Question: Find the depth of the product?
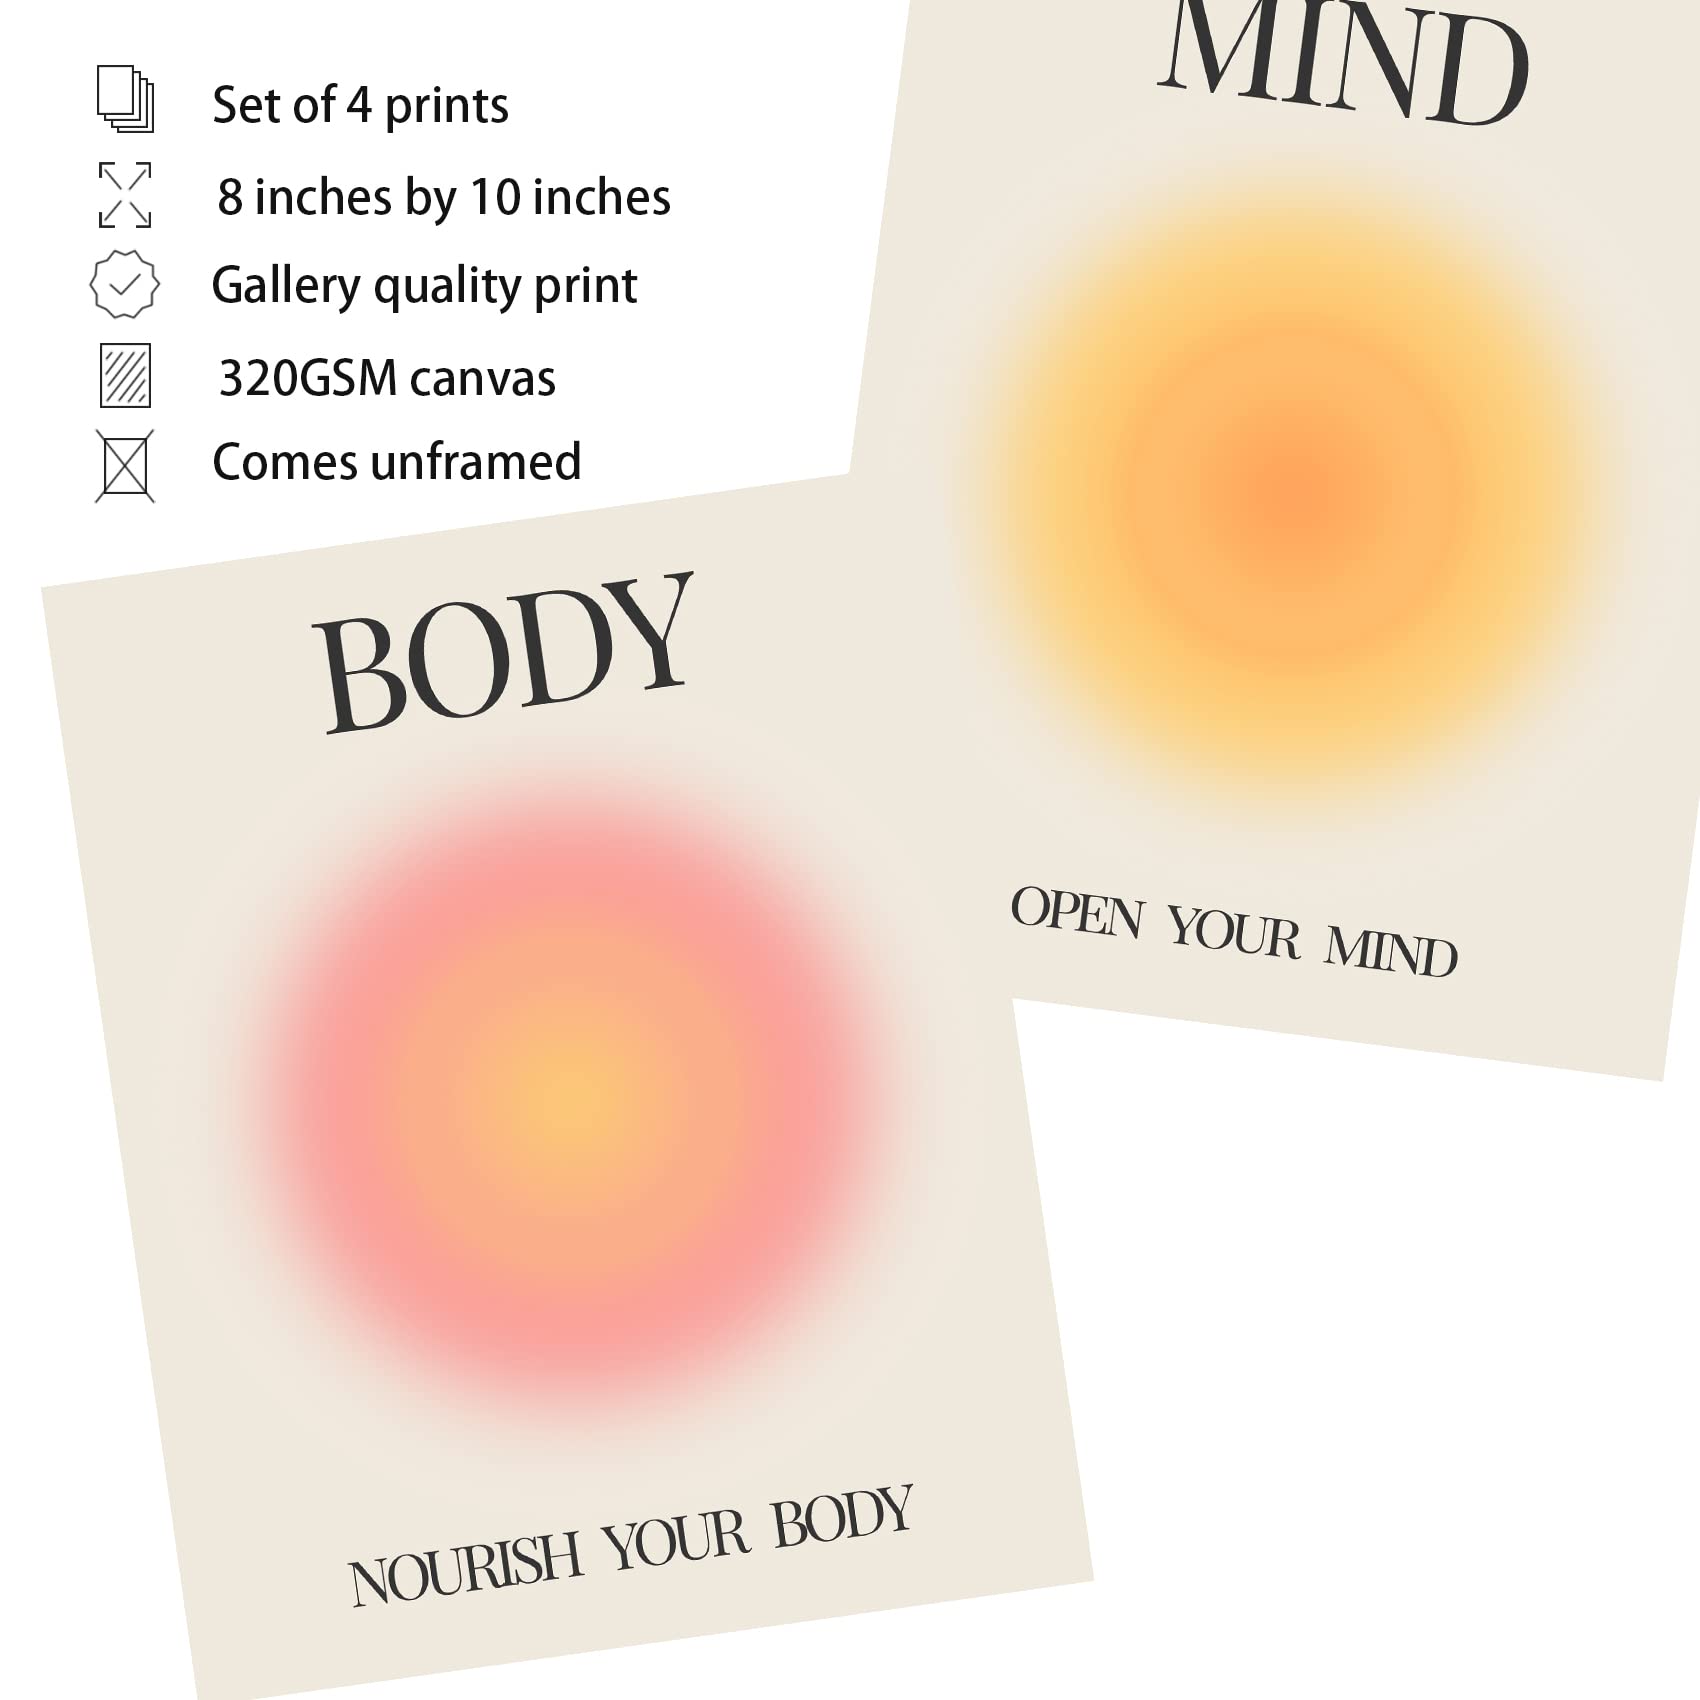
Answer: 10.0 inch